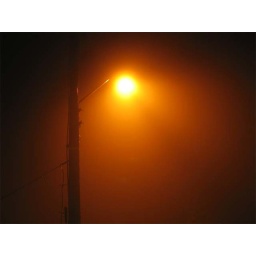
A lamp post outside my house in the fog